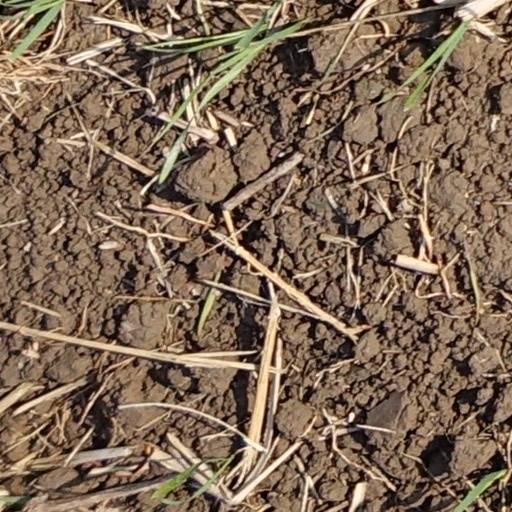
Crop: wheat